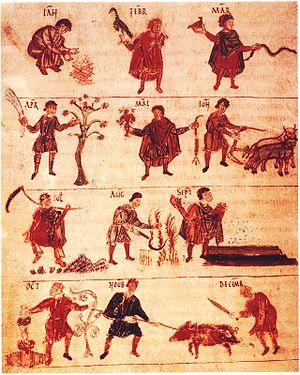
813-843 : Second iconoclasme.